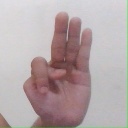
अक्षर: भ